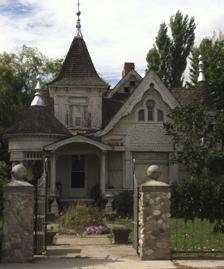
Building: Pierce–Borah House
Country: United States of America
Year built: 1897
Historic house in Idaho, United States United States historic place Pierce–Borah House U.S. National Register of Historic Places The Pierce–Borah House in 2013 Pierce–Borah House Show map of Idaho Pierce–Borah House Show map of the United States Location Branstetter Street, Garden City, Idaho Coordinates 43°39′32″N 116°18′9″W / 43.65889°N 116.30250°W / 43.65889; -116.30250 Built 1897 Architect John E. Tourtellotte Architectural style Gothic/Queen Anne NRHP reference No. 83000257 Added to NRHP January 3, 1983 The Pierce–Borah House is a historic building in Garden City , Idaho . Listed on the National Register of Historic Places , the house was among the earliest designed by prominent Idaho architect John E. Tourtellotte . It was completed in 1897 and originally located at 11th and Franklin Streets, in nearby Boise . The house was commissioned by Boise entrepreneur Walter E. Pierce but was sold in 1898 to William Borah , later a prominent United States Senator . Pierce had sold another of his houses to Borah in 1893. In 1959, the house was purchased by Vernon K. Smith and moved from its original location to the present site, in a rural area west of downtown Garden City. Although the house was described as being in "excellent condition" in a 1982 report, it appears to have since fallen into disrepair. References